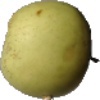
Label: Apple Golden 3